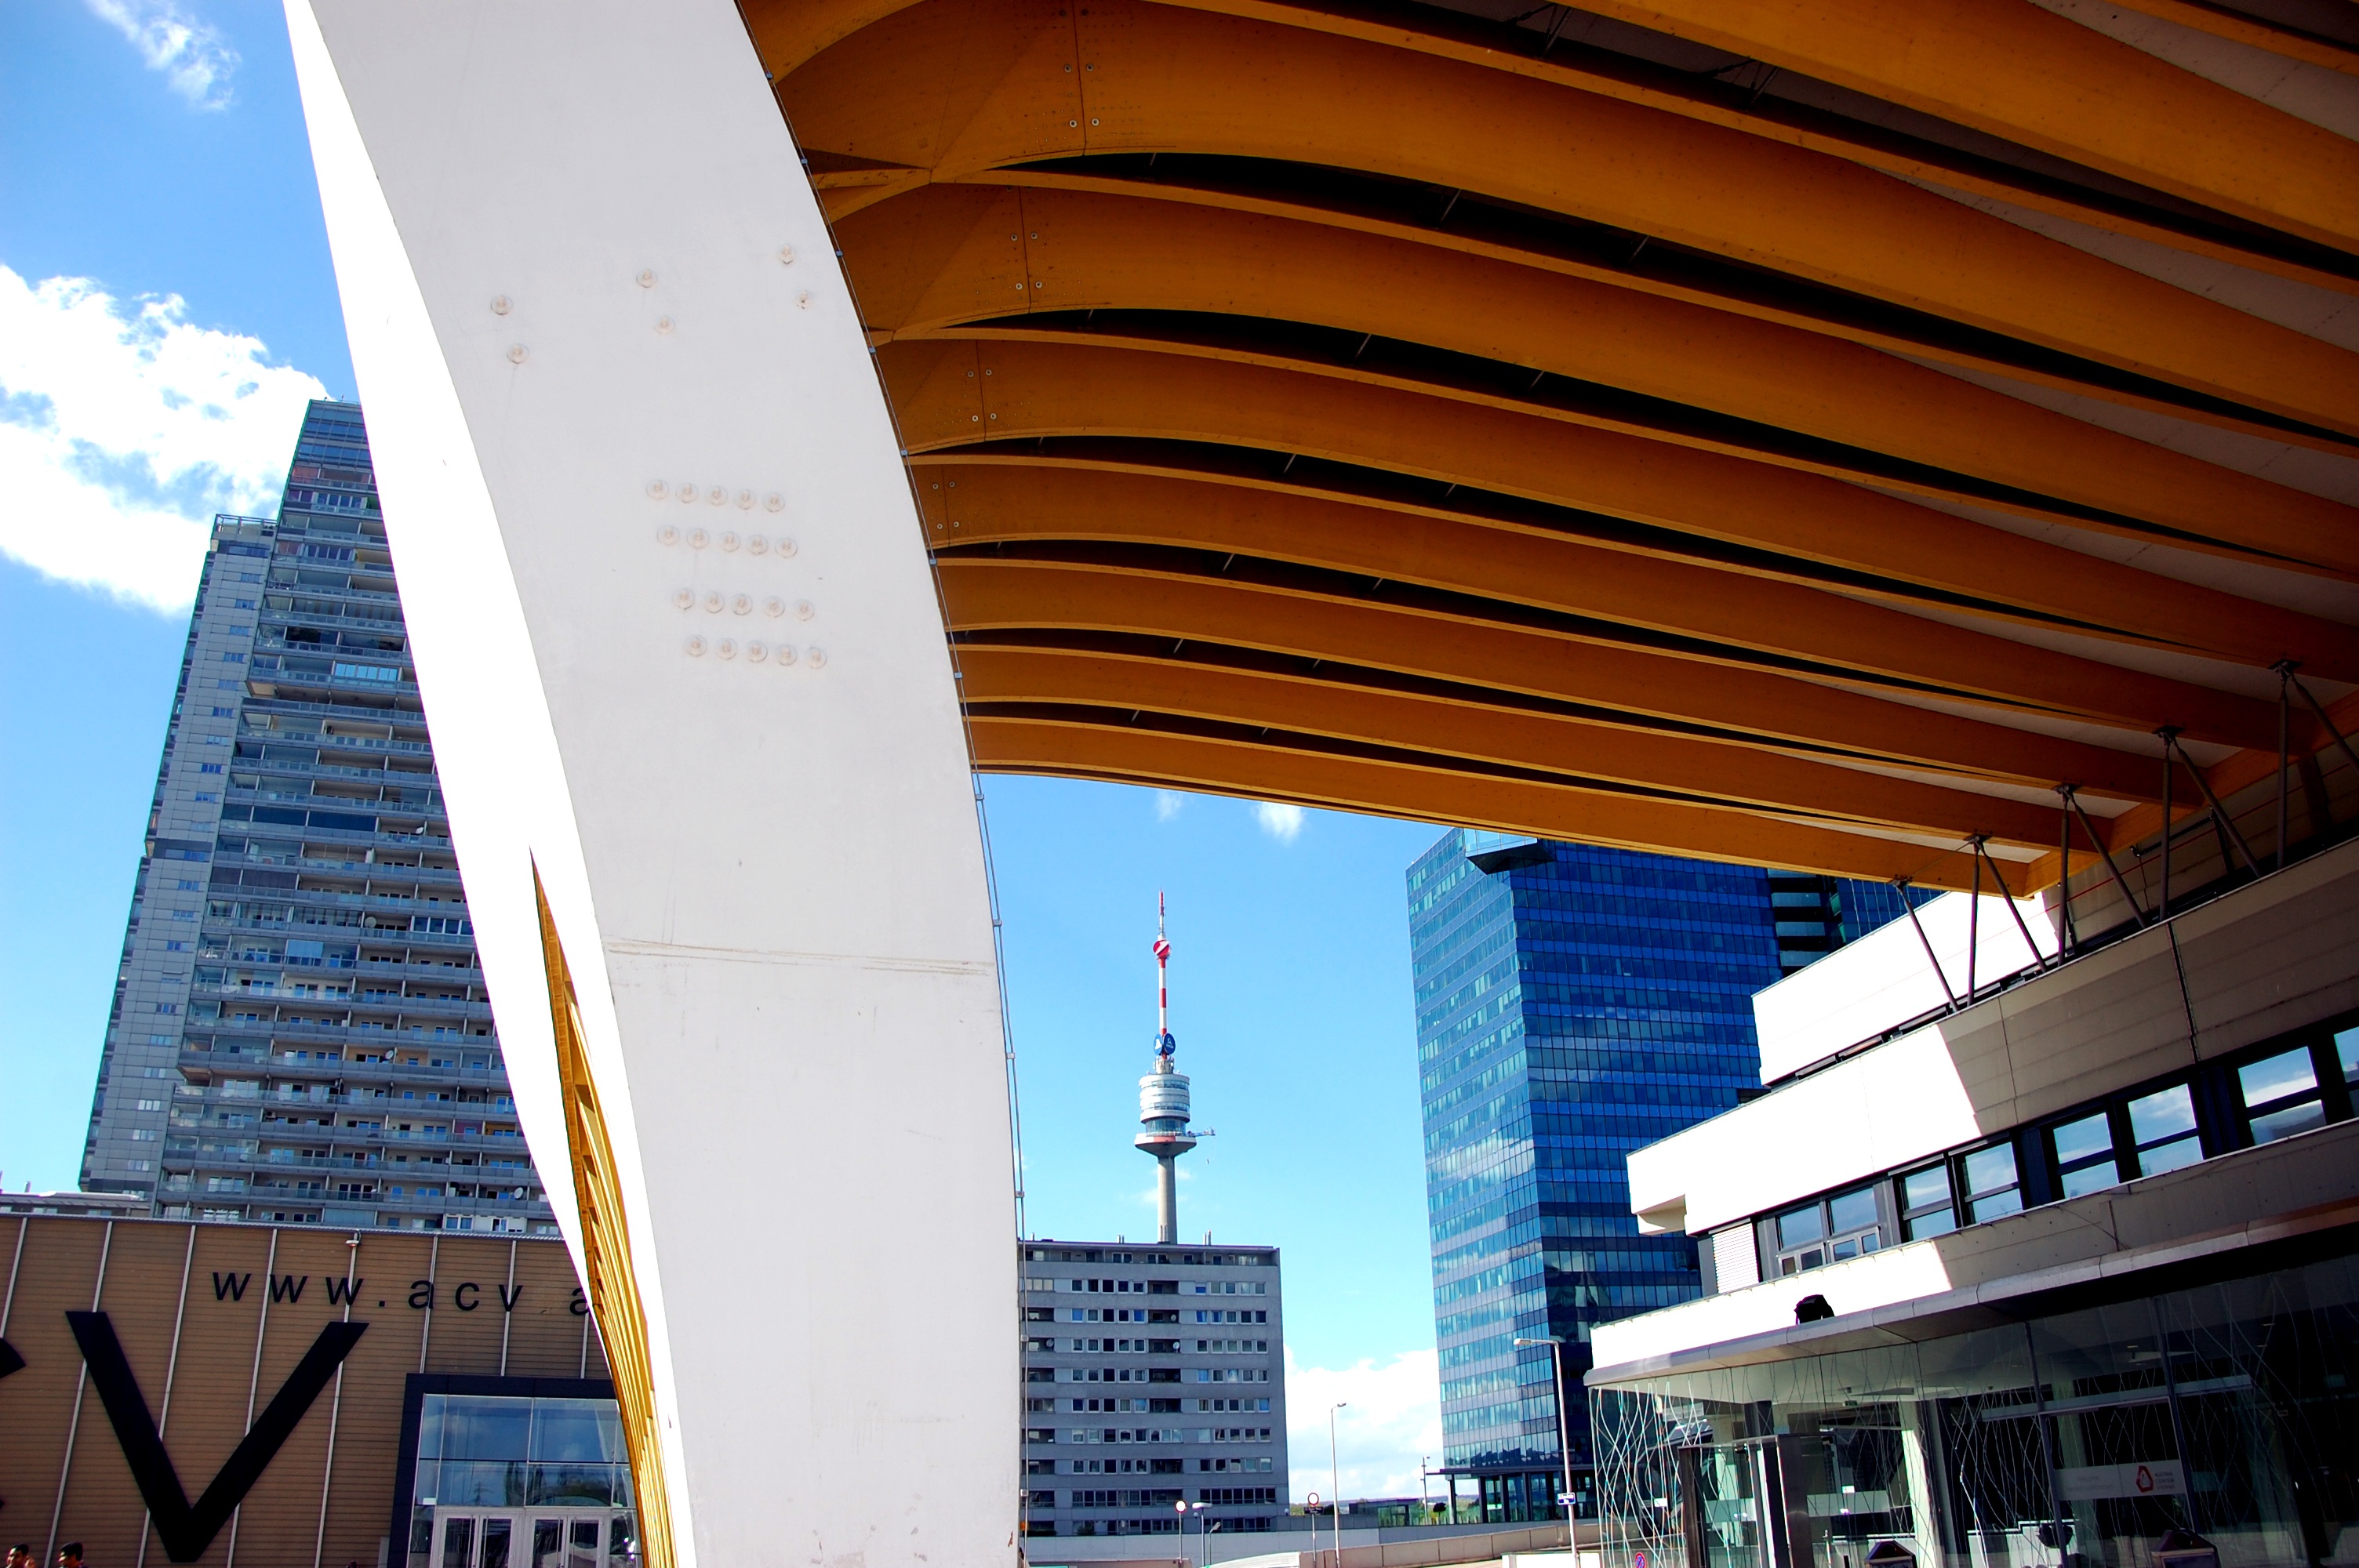
architecture, structure, sky, skyline, town, building, city, skyscraper, urban, downtown, europe, tower, landmark, facade, modern, interior design, austria, capital, danube, vienna, headquarters, convention center, window covering